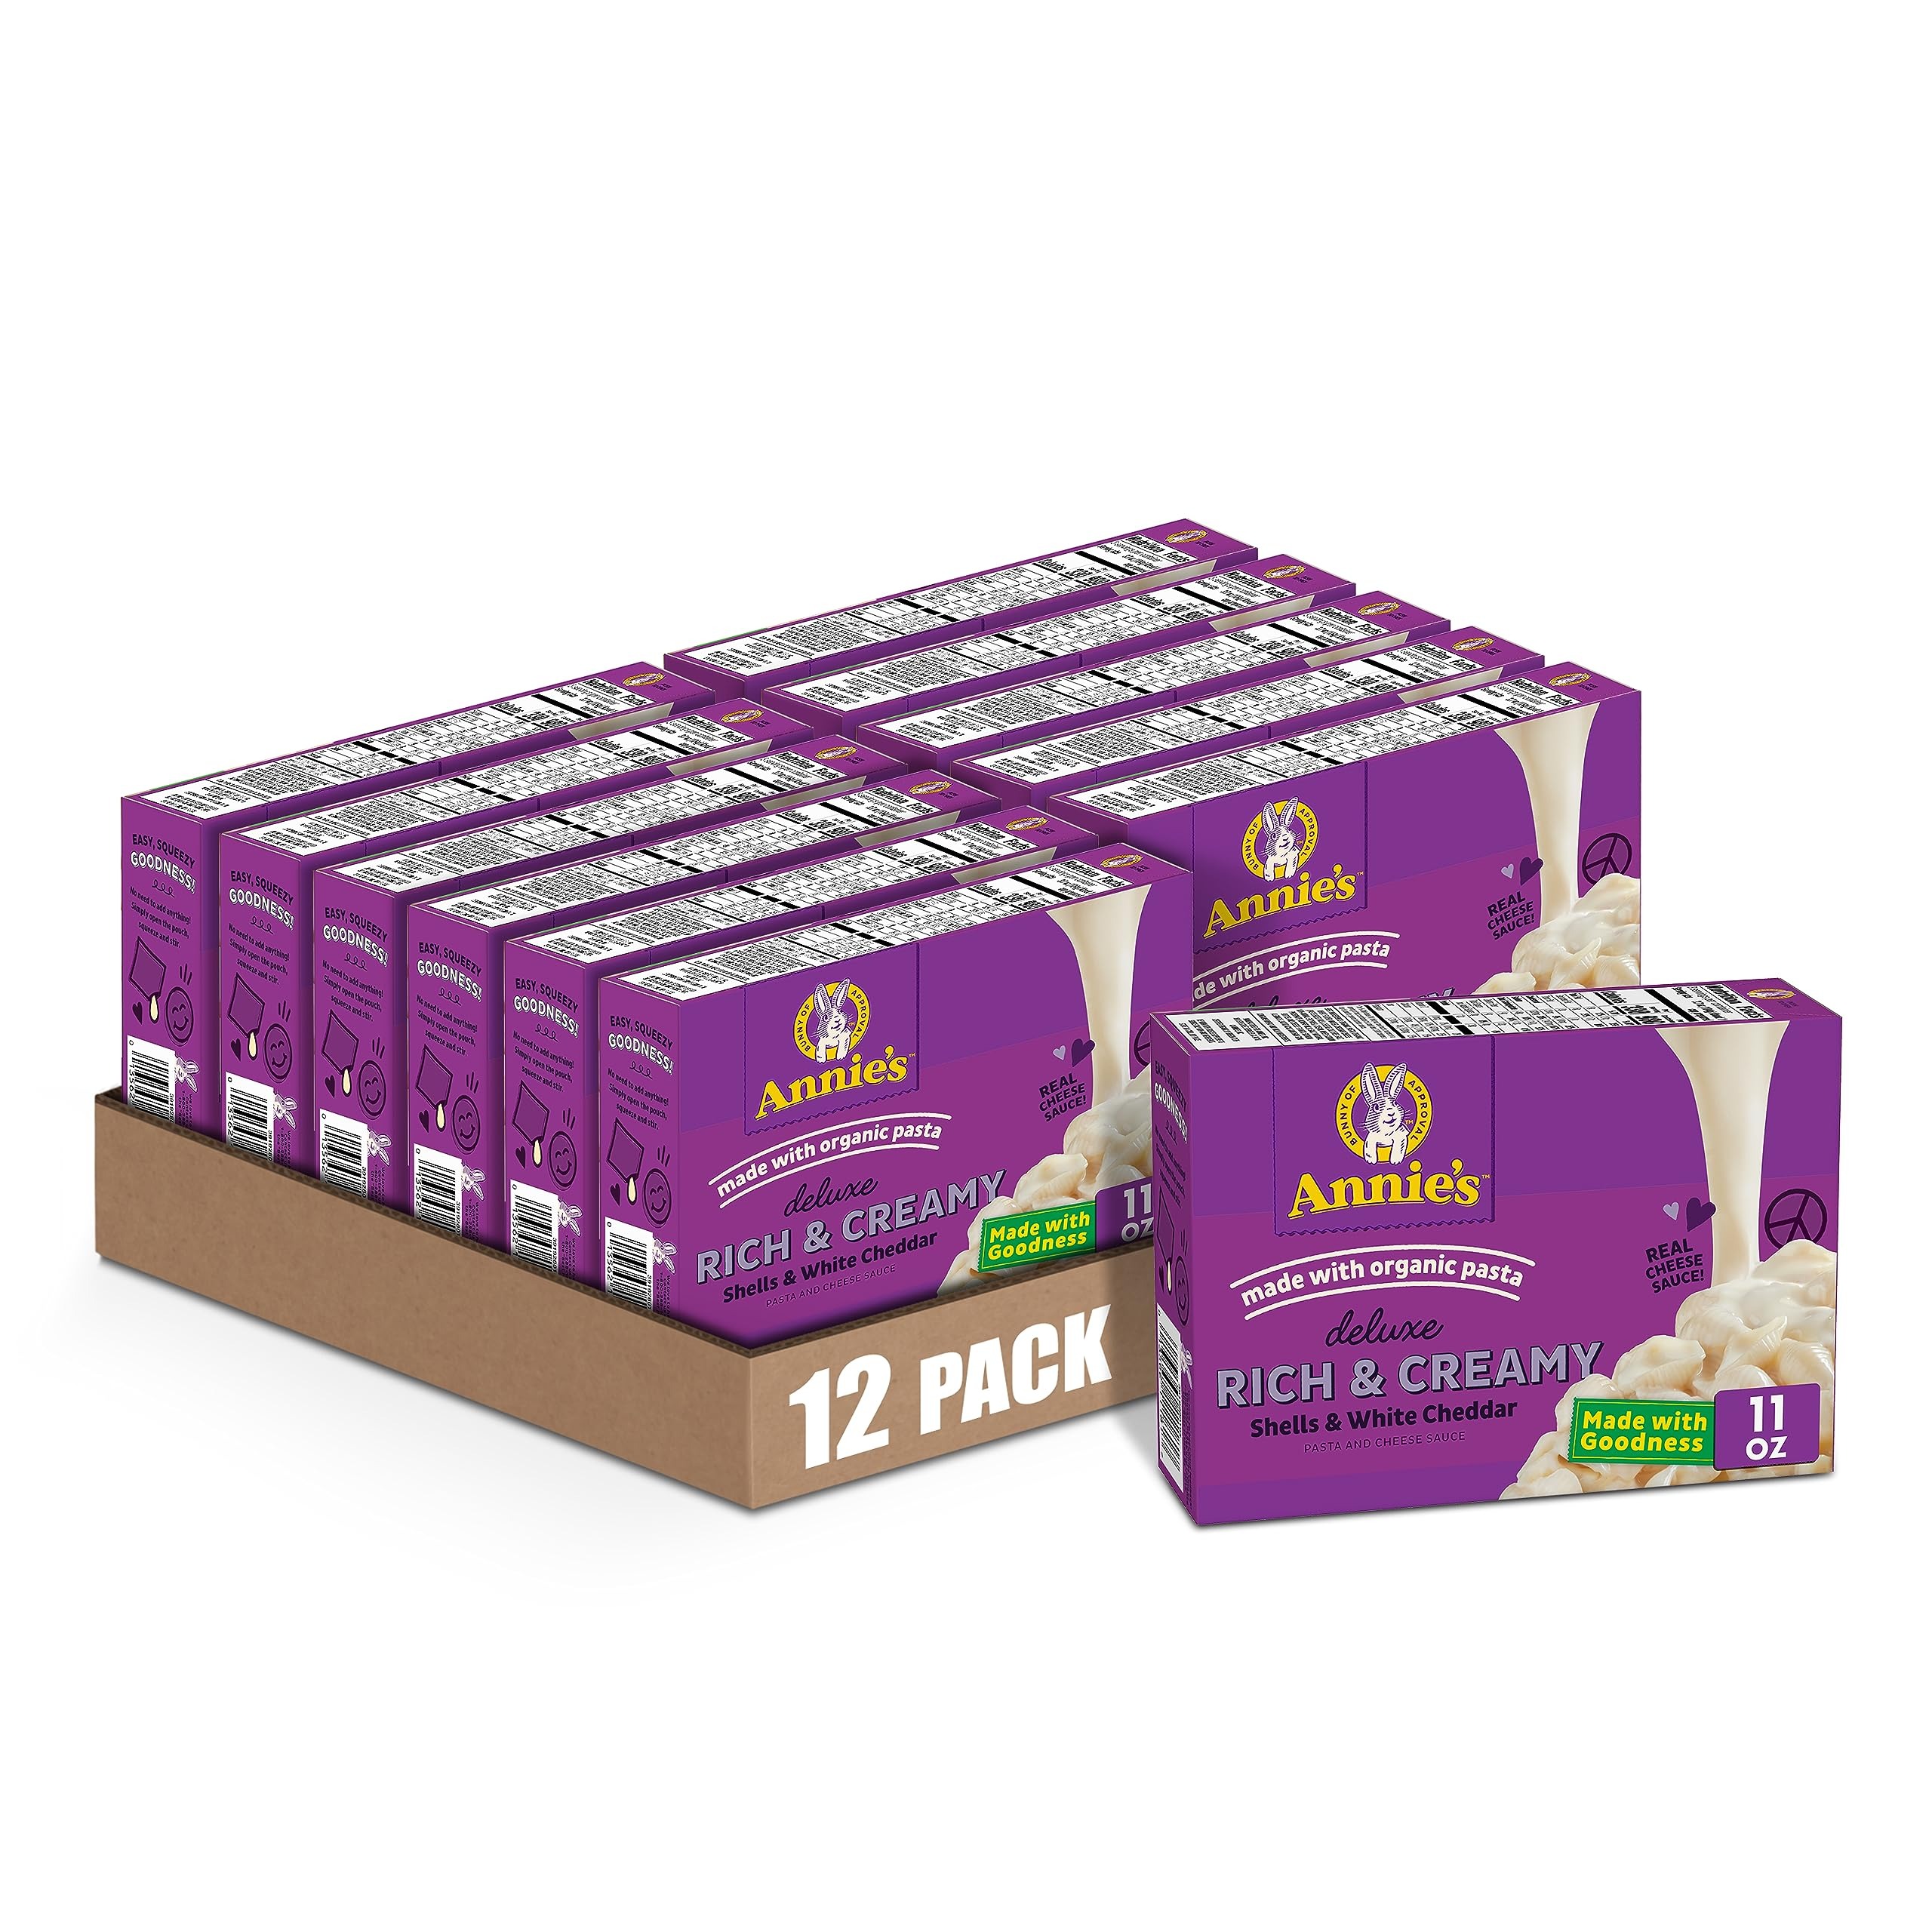
Item Name: Annie's Deluxe Macaroni and Cheese with Organic Pasta, Real White Cheddar Cheese and Shells, 11 oz (Pack of 12)
Bullet Point 1: MAC AND CHEESE: Our macaroni and cheese is made with rich and creamy real white cheddar cheese sauce; Every bowl delivers ultimate yumminess for everybunny to enjoy
Bullet Point 2: WHOLESOME INGREDIENTS: There are no artificial flavors or synthetic colors in our shells and cheese sauce
Bullet Point 3: MADE WITH ORGANIC PASTA: At Annie's, we craft our tasty pasta and cheese sauce with goodness in mind, so you can feel good about serving it as part of a kids dinner, lunch or anytime snack
Bullet Point 4: QUICK AND EASY: Ready to serve in less than 10 minutes as part of an adult or kids dinner; Simply cook and drain pasta, stir in cheese sauce and enjoy
Bullet Point 5: CONTAINS: Twelve 11 oz boxes of Annie’s Deluxe Shells and White Cheddar Cheese Mac and Cheese
Value: 132.0
Unit: Ounce

Price: 75.495